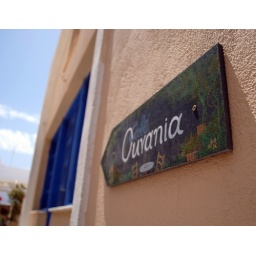
A cute sign to &amp;quot;Cafe Curavina&amp;quot; a small taverna in Oia, Santorini that had great traditional Greek food.